Skoropis

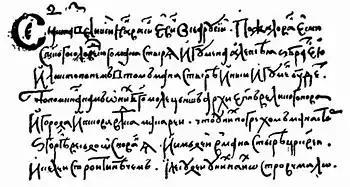
Letter of commendation from Ivan IV Vasilyevich to the Solovetsky Monastery (1539).

Skoropis is a type of Cyrillic handwriting script that developed from in the second half of the 14th century and was used in particular in offices and private office work, from which a modern Russian cursive handwriting developed in the 19th century.